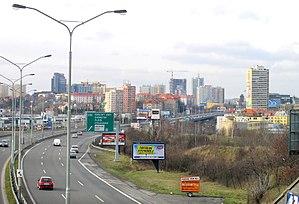
Michle est un quartier pragois situé dans le sud-ouest de la capitale tchèque, appartenant à l'arrondissement de Prague 4, d'une superficie de 551,2 hectares est un quartier de Prague. En 2018, la population était de 20 904 habitants.